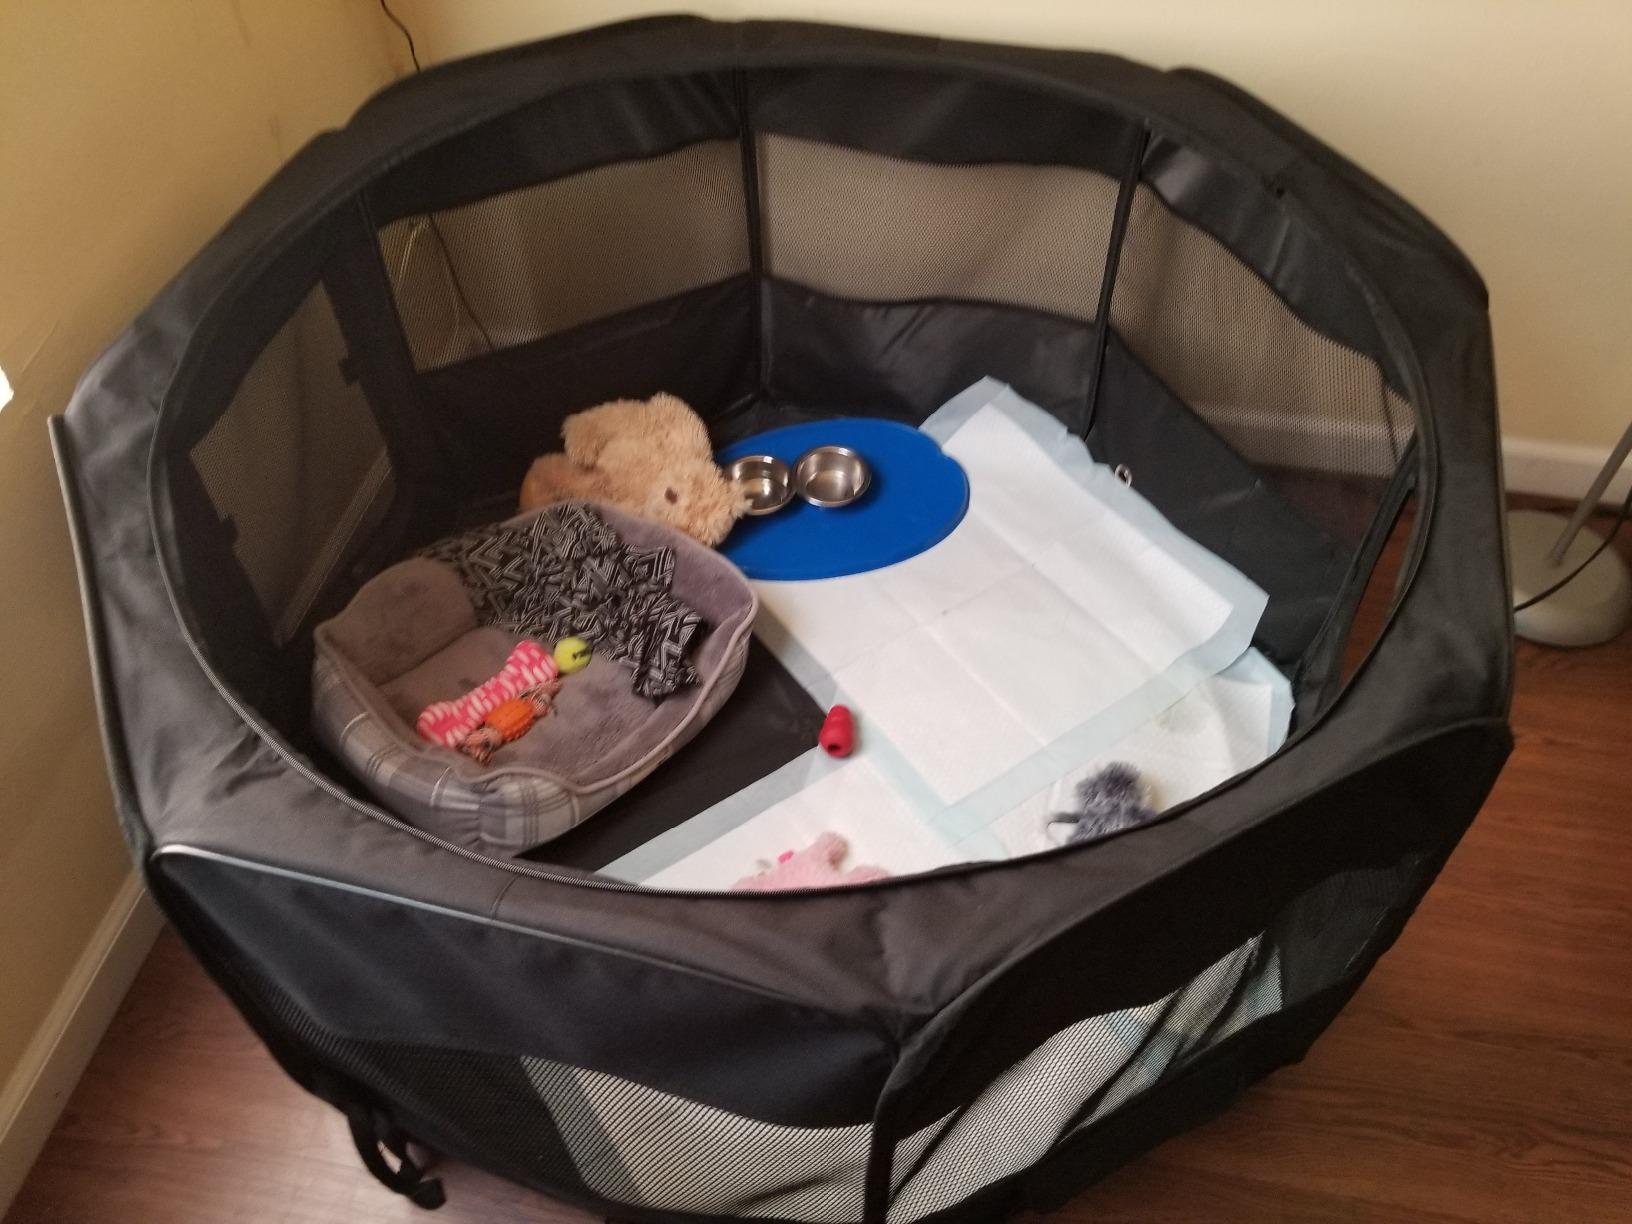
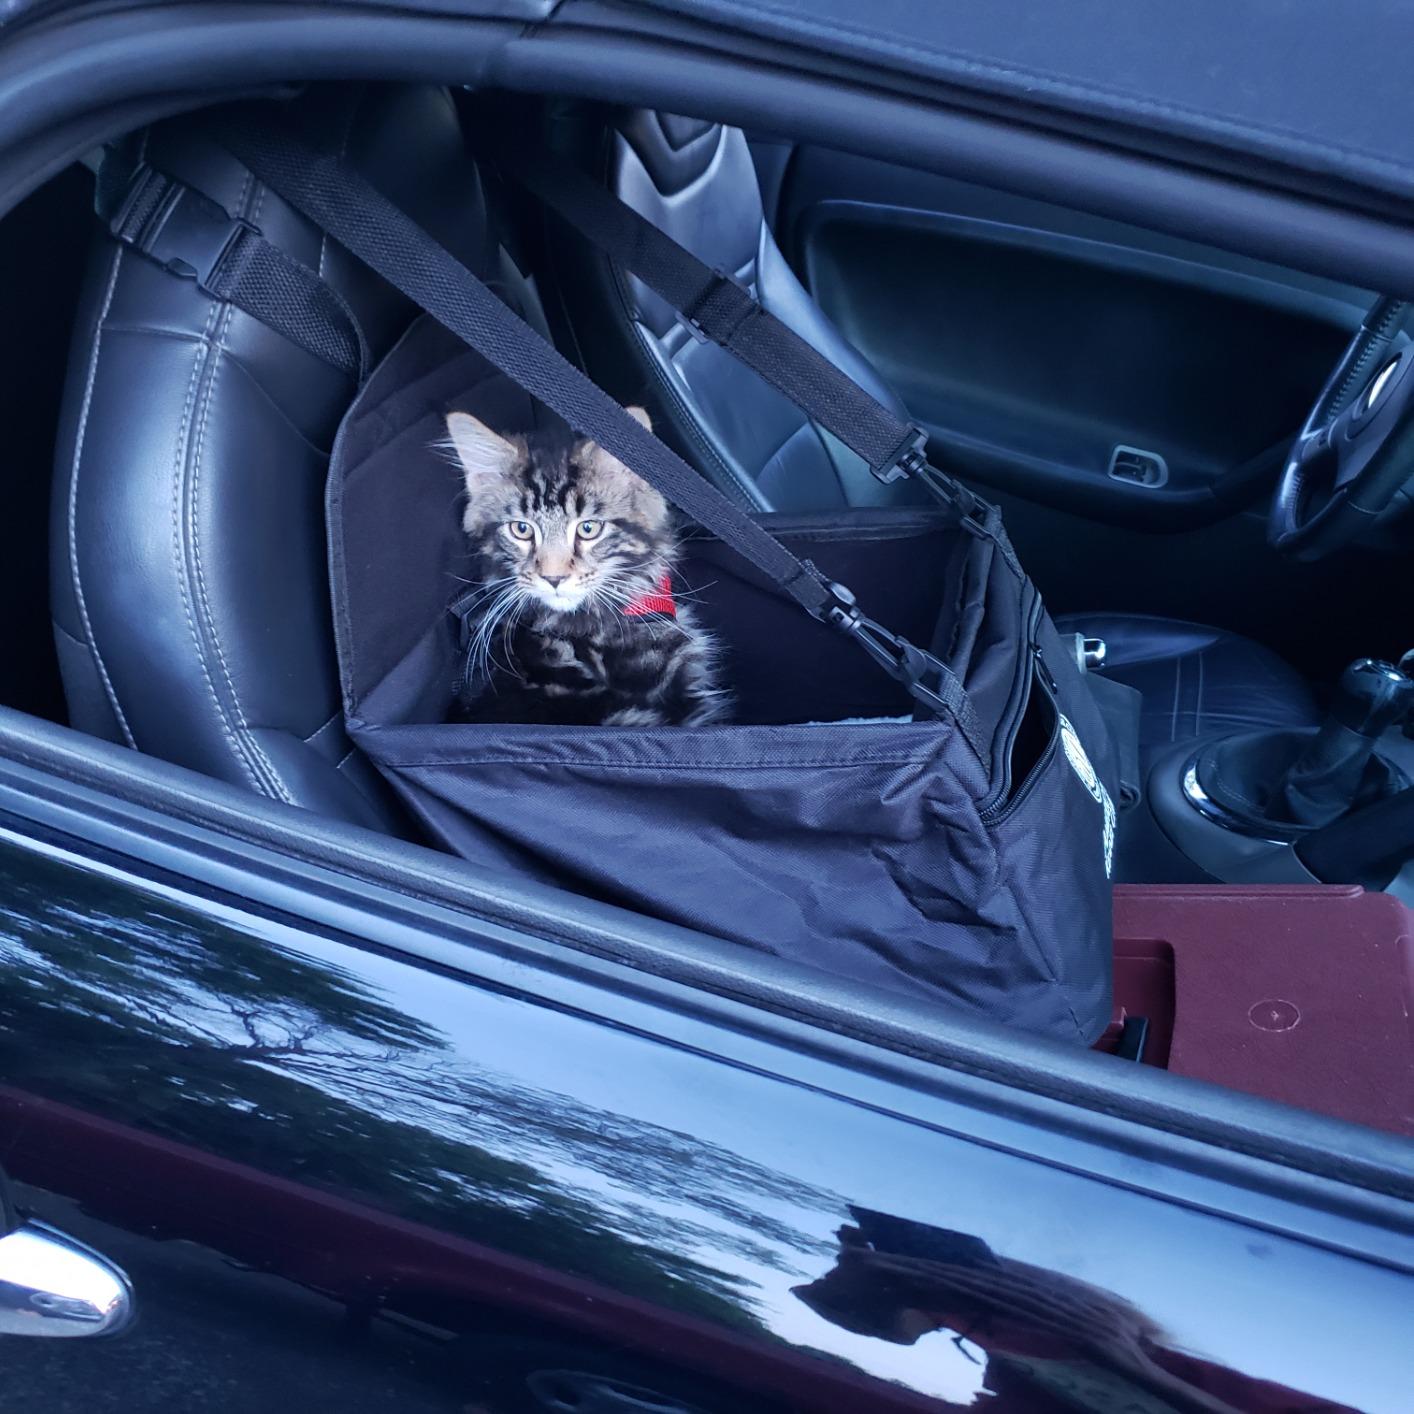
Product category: items_kennel
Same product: no